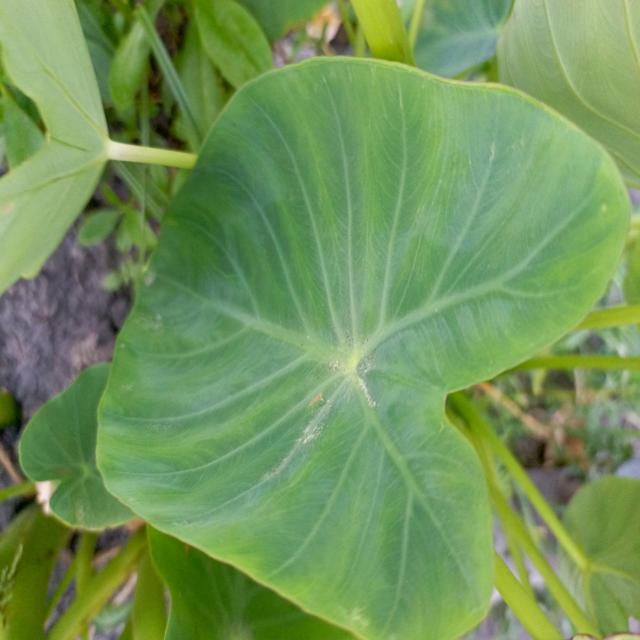
Label: Healthy